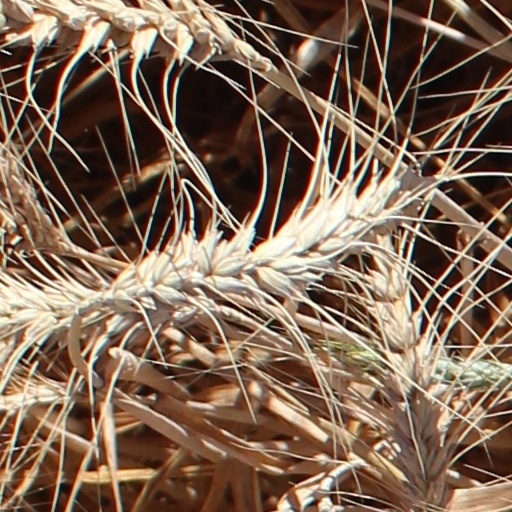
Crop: wheat